Ketil Solvik-Olsen

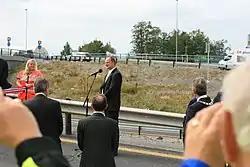
Solvik-Olsen opens European route E18 in Vestfold County.

After the 2013 election, Solvik-Olsen was appointed Minister of Transportation in Erna Solberg's new cabinet.